Lyubov Mlotkovskaya

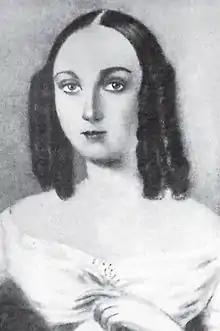
Lyubov Ivanovna Mlotkovskaya

Lyubov Ivanovna Mlotkovskaya (1804–1866) was a Russian stage actor. She was engaged in a number of provincial theatres and travelling theatres in 1823–1866, most notably the Kharkov theatre, and played an considerable part in Russian theatre life during the first half of the 19th century. She has been referred to as the most popular actress of the provincial theatre in the 1830s and as the greatest actress of the provincial theatre of her time. She is most known for her role as Ophelia, which she famously created in Kiev and Kharkov 1838–1842, but she was also known to favor and benefit the works of Shchepkin and Mochalov at the Russian stage.